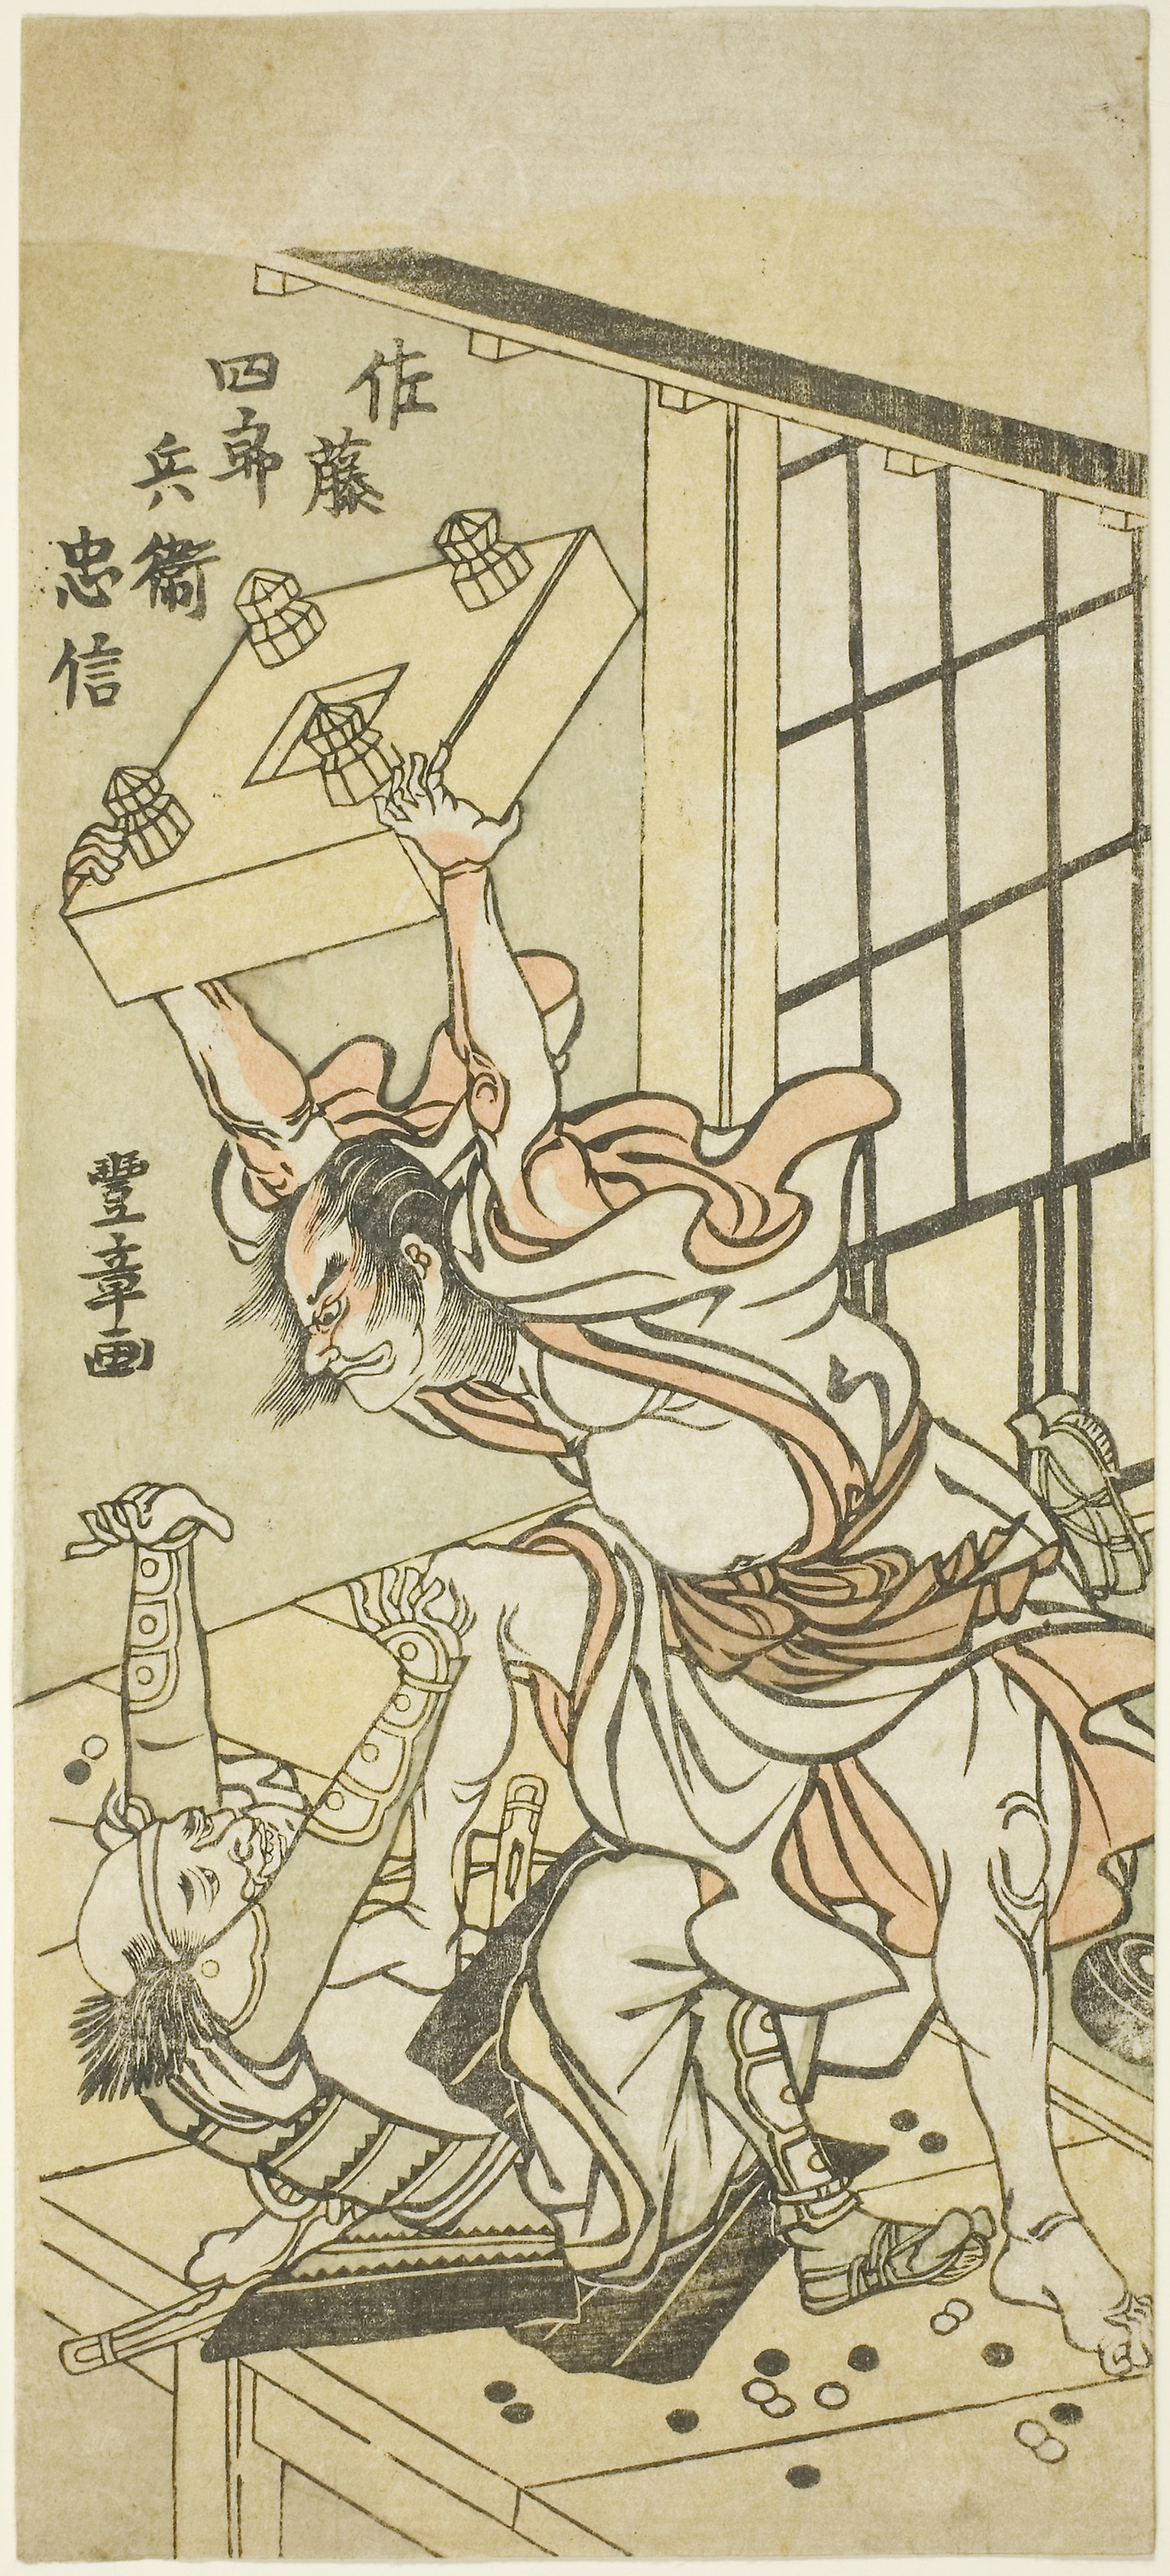
cartoon, text, art, comics, fiction, fictional character, human behavior, drawing, illustration, comic book, artwork, sketch, font, printmaking, pattern